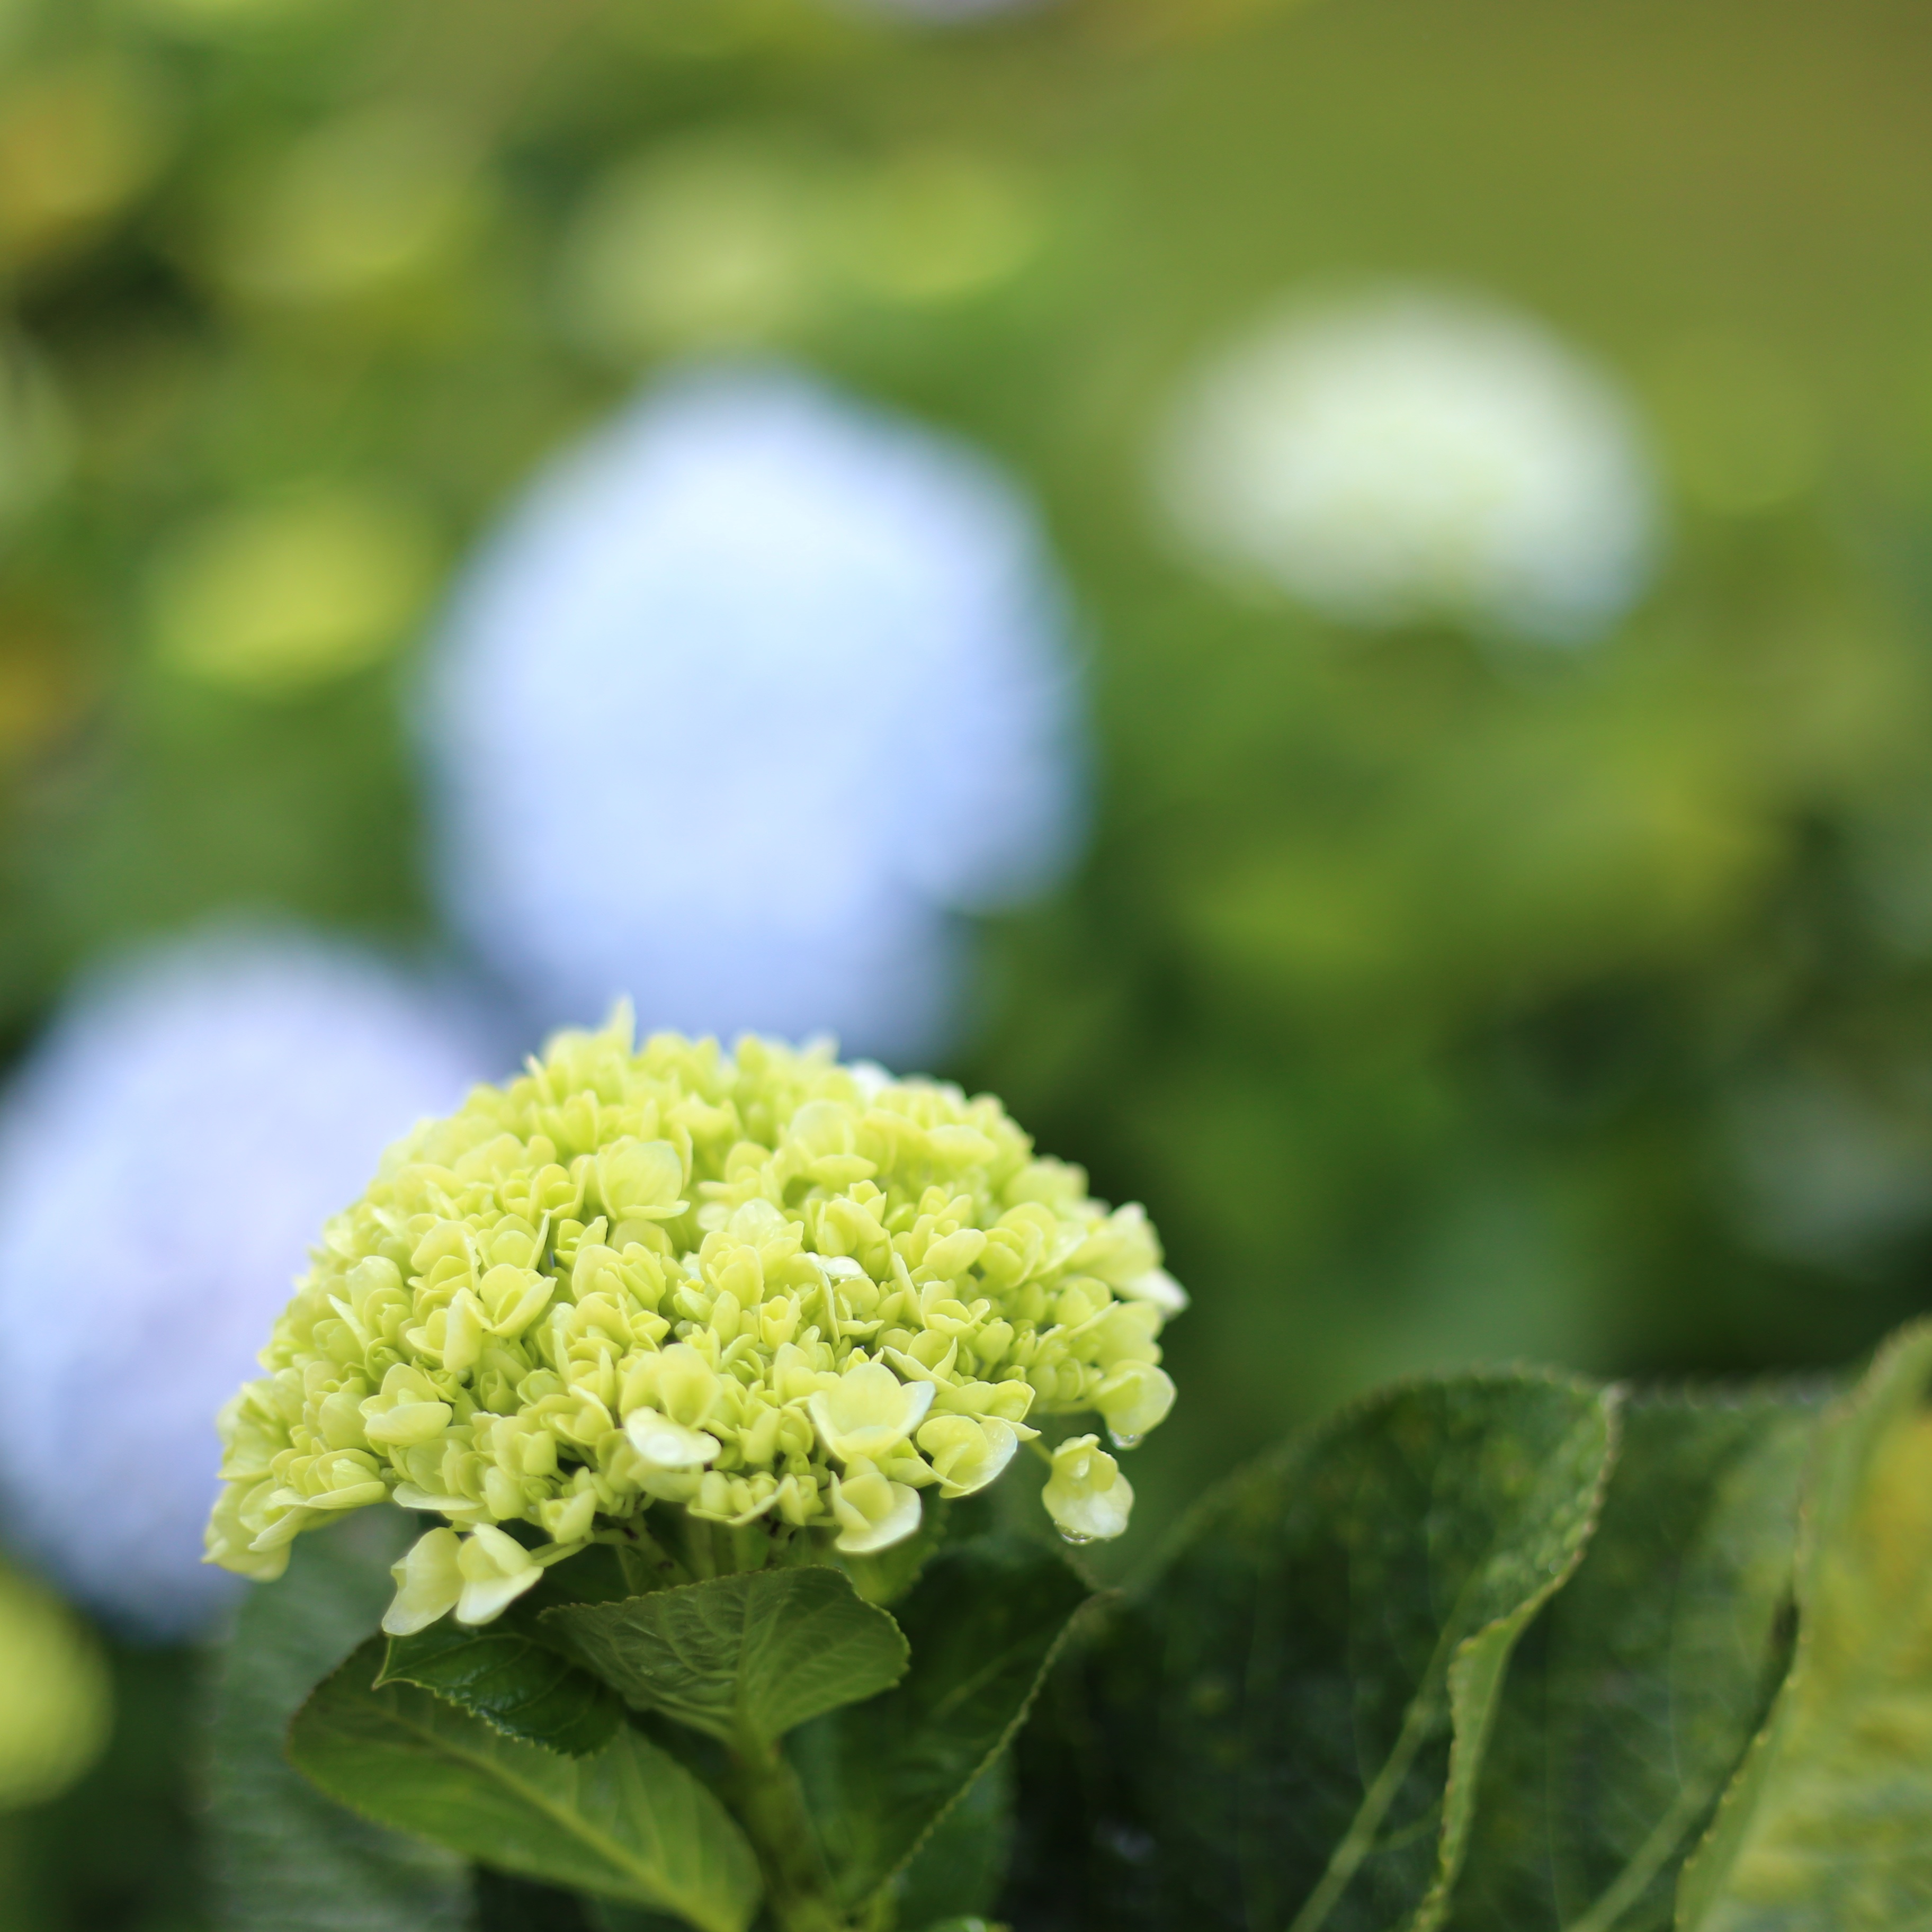
nature, blossom, plant, photography, leaf, flower, green, natural, botany, yellow, flora, hydrangea, close up, vietnam, macro photography, flowering plant, hydrangeaceae, dalat, cornales, land plant